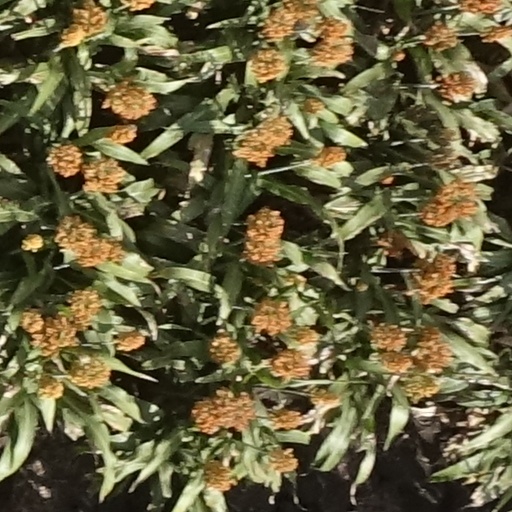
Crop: sorghum